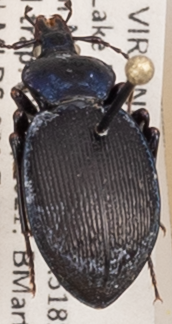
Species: Sphaeroderus stenostomus lecontei
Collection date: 2021-09-07
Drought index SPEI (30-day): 1.13
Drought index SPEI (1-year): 0.24
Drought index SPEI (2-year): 1.69